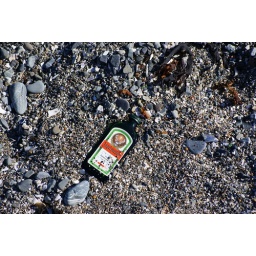
A tiny bottle of jagermiester in the stones and sand in Newcastle.